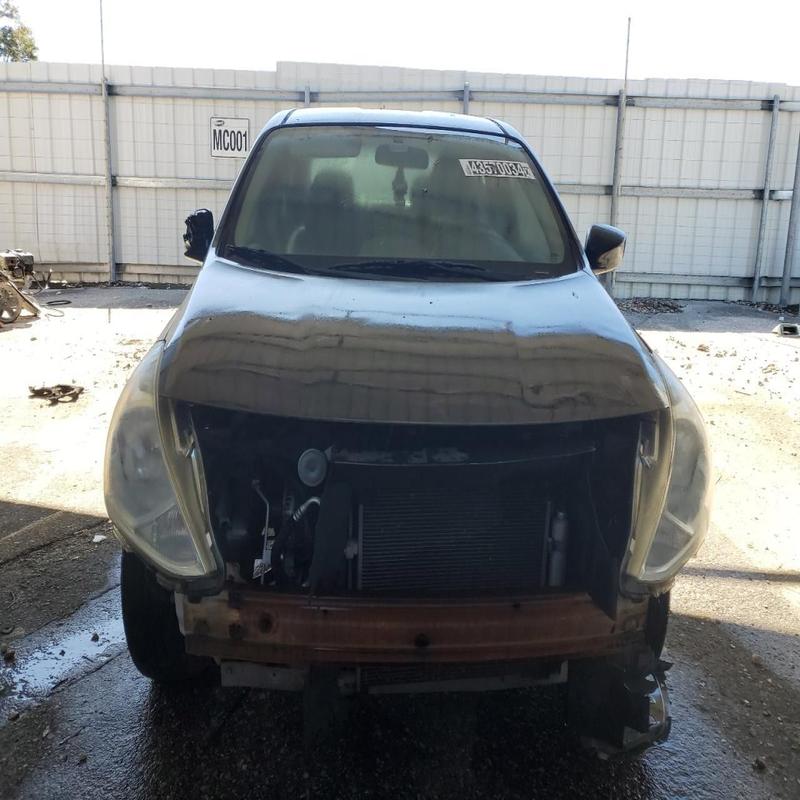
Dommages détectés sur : pare-choc avant, feu avant droit, feu avant gauche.
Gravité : majeur